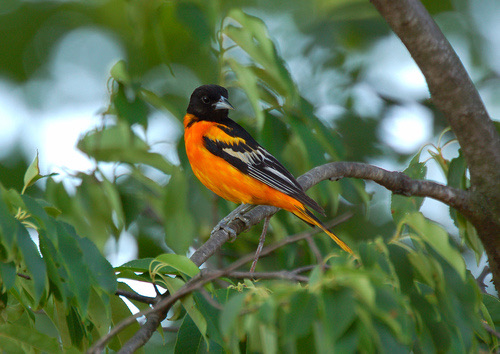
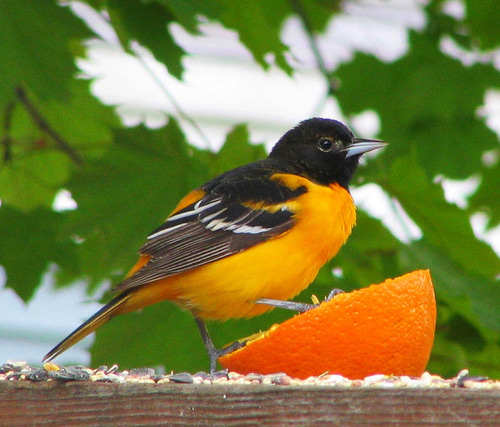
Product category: misc
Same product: yes